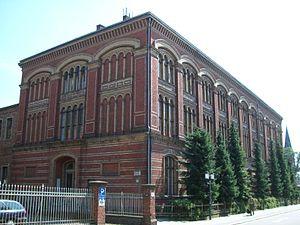
Martin Carl Philipp Gropius, né le 11 août 1824 à Berlin – mort le 13 décembre 1880 dans la même ville, est un architecte allemand, le grand-oncle de Walter Gropius, le fondateur du Bauhaus.